Rök runestone

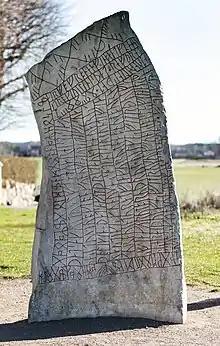
The back of the stone. Elder futhark runes are written at the bottom.

This is a direct Unicode transliteration of the runes, as close to the scriptio continua original as possible. Ciphers are within brackets, with the resolution following the equals sign: